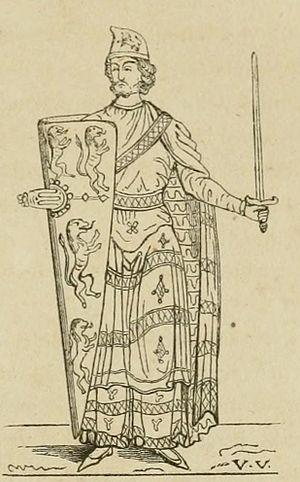
Geoffroy V d'Anjou, dit le Bel ou Plantagenêt, fut comte d'Anjou, du Maine et de Touraine, et, plus tard, duc de Normandie.
Vincent-Victor Henri Viénot de Vaublanc, vicomte de Vaublanc, est un écrivain, artiste, administrateur et courtisan français né le 19 juillet 1803 à Montpellier et mort le 15 août 1874 à Munich.